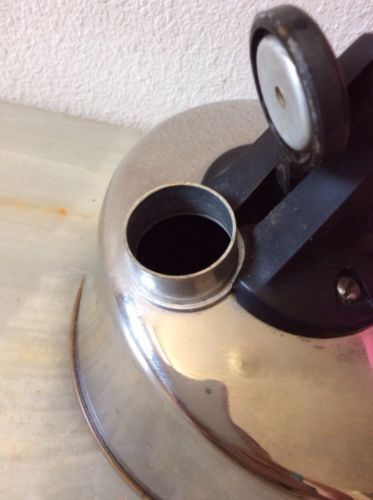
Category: kettle